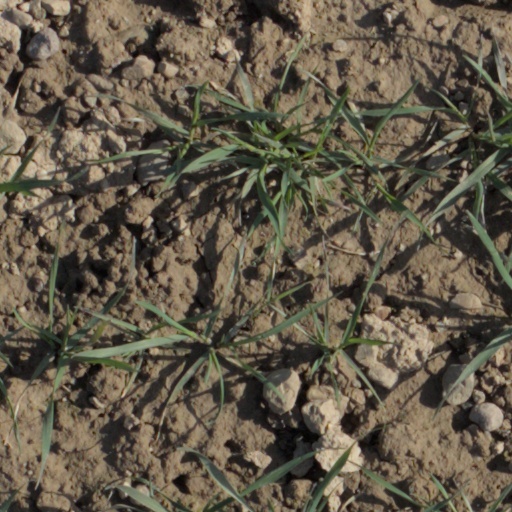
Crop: wheat